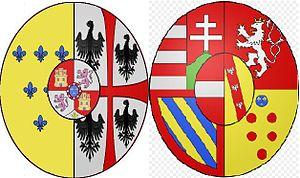
Cet article présente la liste des duchesses de Parme, par mariage ou de plein droit.
Marie-Amélie de Habsbourg-Lorraine, archiduchesse d'Autriche et princesse de Bohême et de Hongrie, est l'épouse de Ferdinand Iᵉʳ, duc de Parme et de Plaisance et Guastalla.